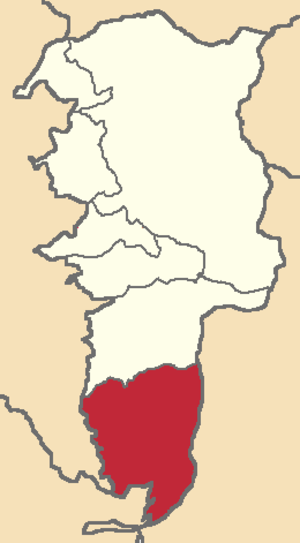
Chillanes est un canton d'Équateur situé dans la province de Bolívar.